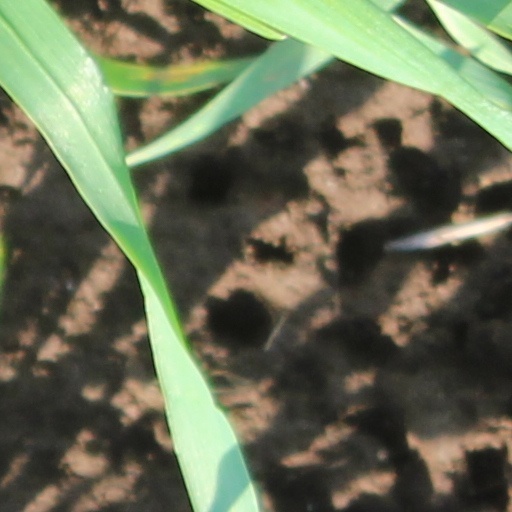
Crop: wheat